Being Human (1994 film)

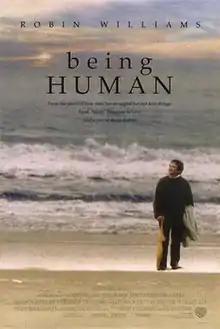
Theatrical release poster

Being Human is a 1994 comedy-drama film written and directed by Bill Forsyth and starring Robin Williams, John Turturro, Bill Nighy, Vincent D'Onofrio, Robert Carlyle, Theresa Russell and Ewan McGregor in his feature-film debut. An international co-production of the United Kingdom and Japan, the film portrays the experience of a single human soul, portrayed by Williams, through various incarnations. Williams is the only common actor throughout the stories that span man's history on Earth.